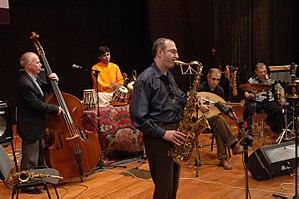
Les festivals en Azerbaïdjan ont lieu toute l'année dans différentes régions du pays. La ville de Bakou est considérée comme le centre le plus important des festivals en raison de son ampleur et de ses types. Les festivals dans chaque région, en revanche, représentent ses propres caractéristiques locales principalement liées aux coutumes, à la gastronomie locale, etc.